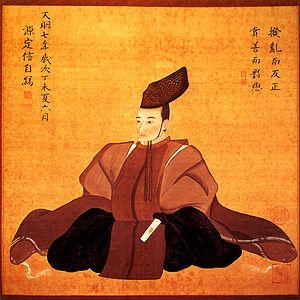
Un trésor national est, au Japon, un bien culturel important d'une valeur exceptionnelle et de portée universelle appartenant au patrimoine culturel matériel de la nation. Depuis 1950, le ministère de l'Éducation, de la Culture, des Sports, des Sciences et de la Technologie dispose de l'arsenal législatif nécessaire pour inventorier et classer les biens culturels du pays, et mettre en œuvre les mesures appropriées pour leur protection et conservation.
Matsudaira Sadanobu est un daimyo du milieu de l'époque d'Edo, renommé pour les réformes financières qui ont sauvé le domaine de Shirakawa, et les réformes similaires qu'il a mises en œuvre au cours de son mandat de rōjū du shogunat Tokugawa, de 1787 à 1793.